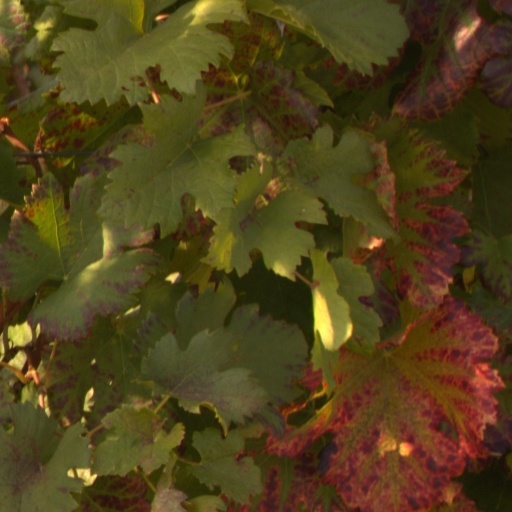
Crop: grape